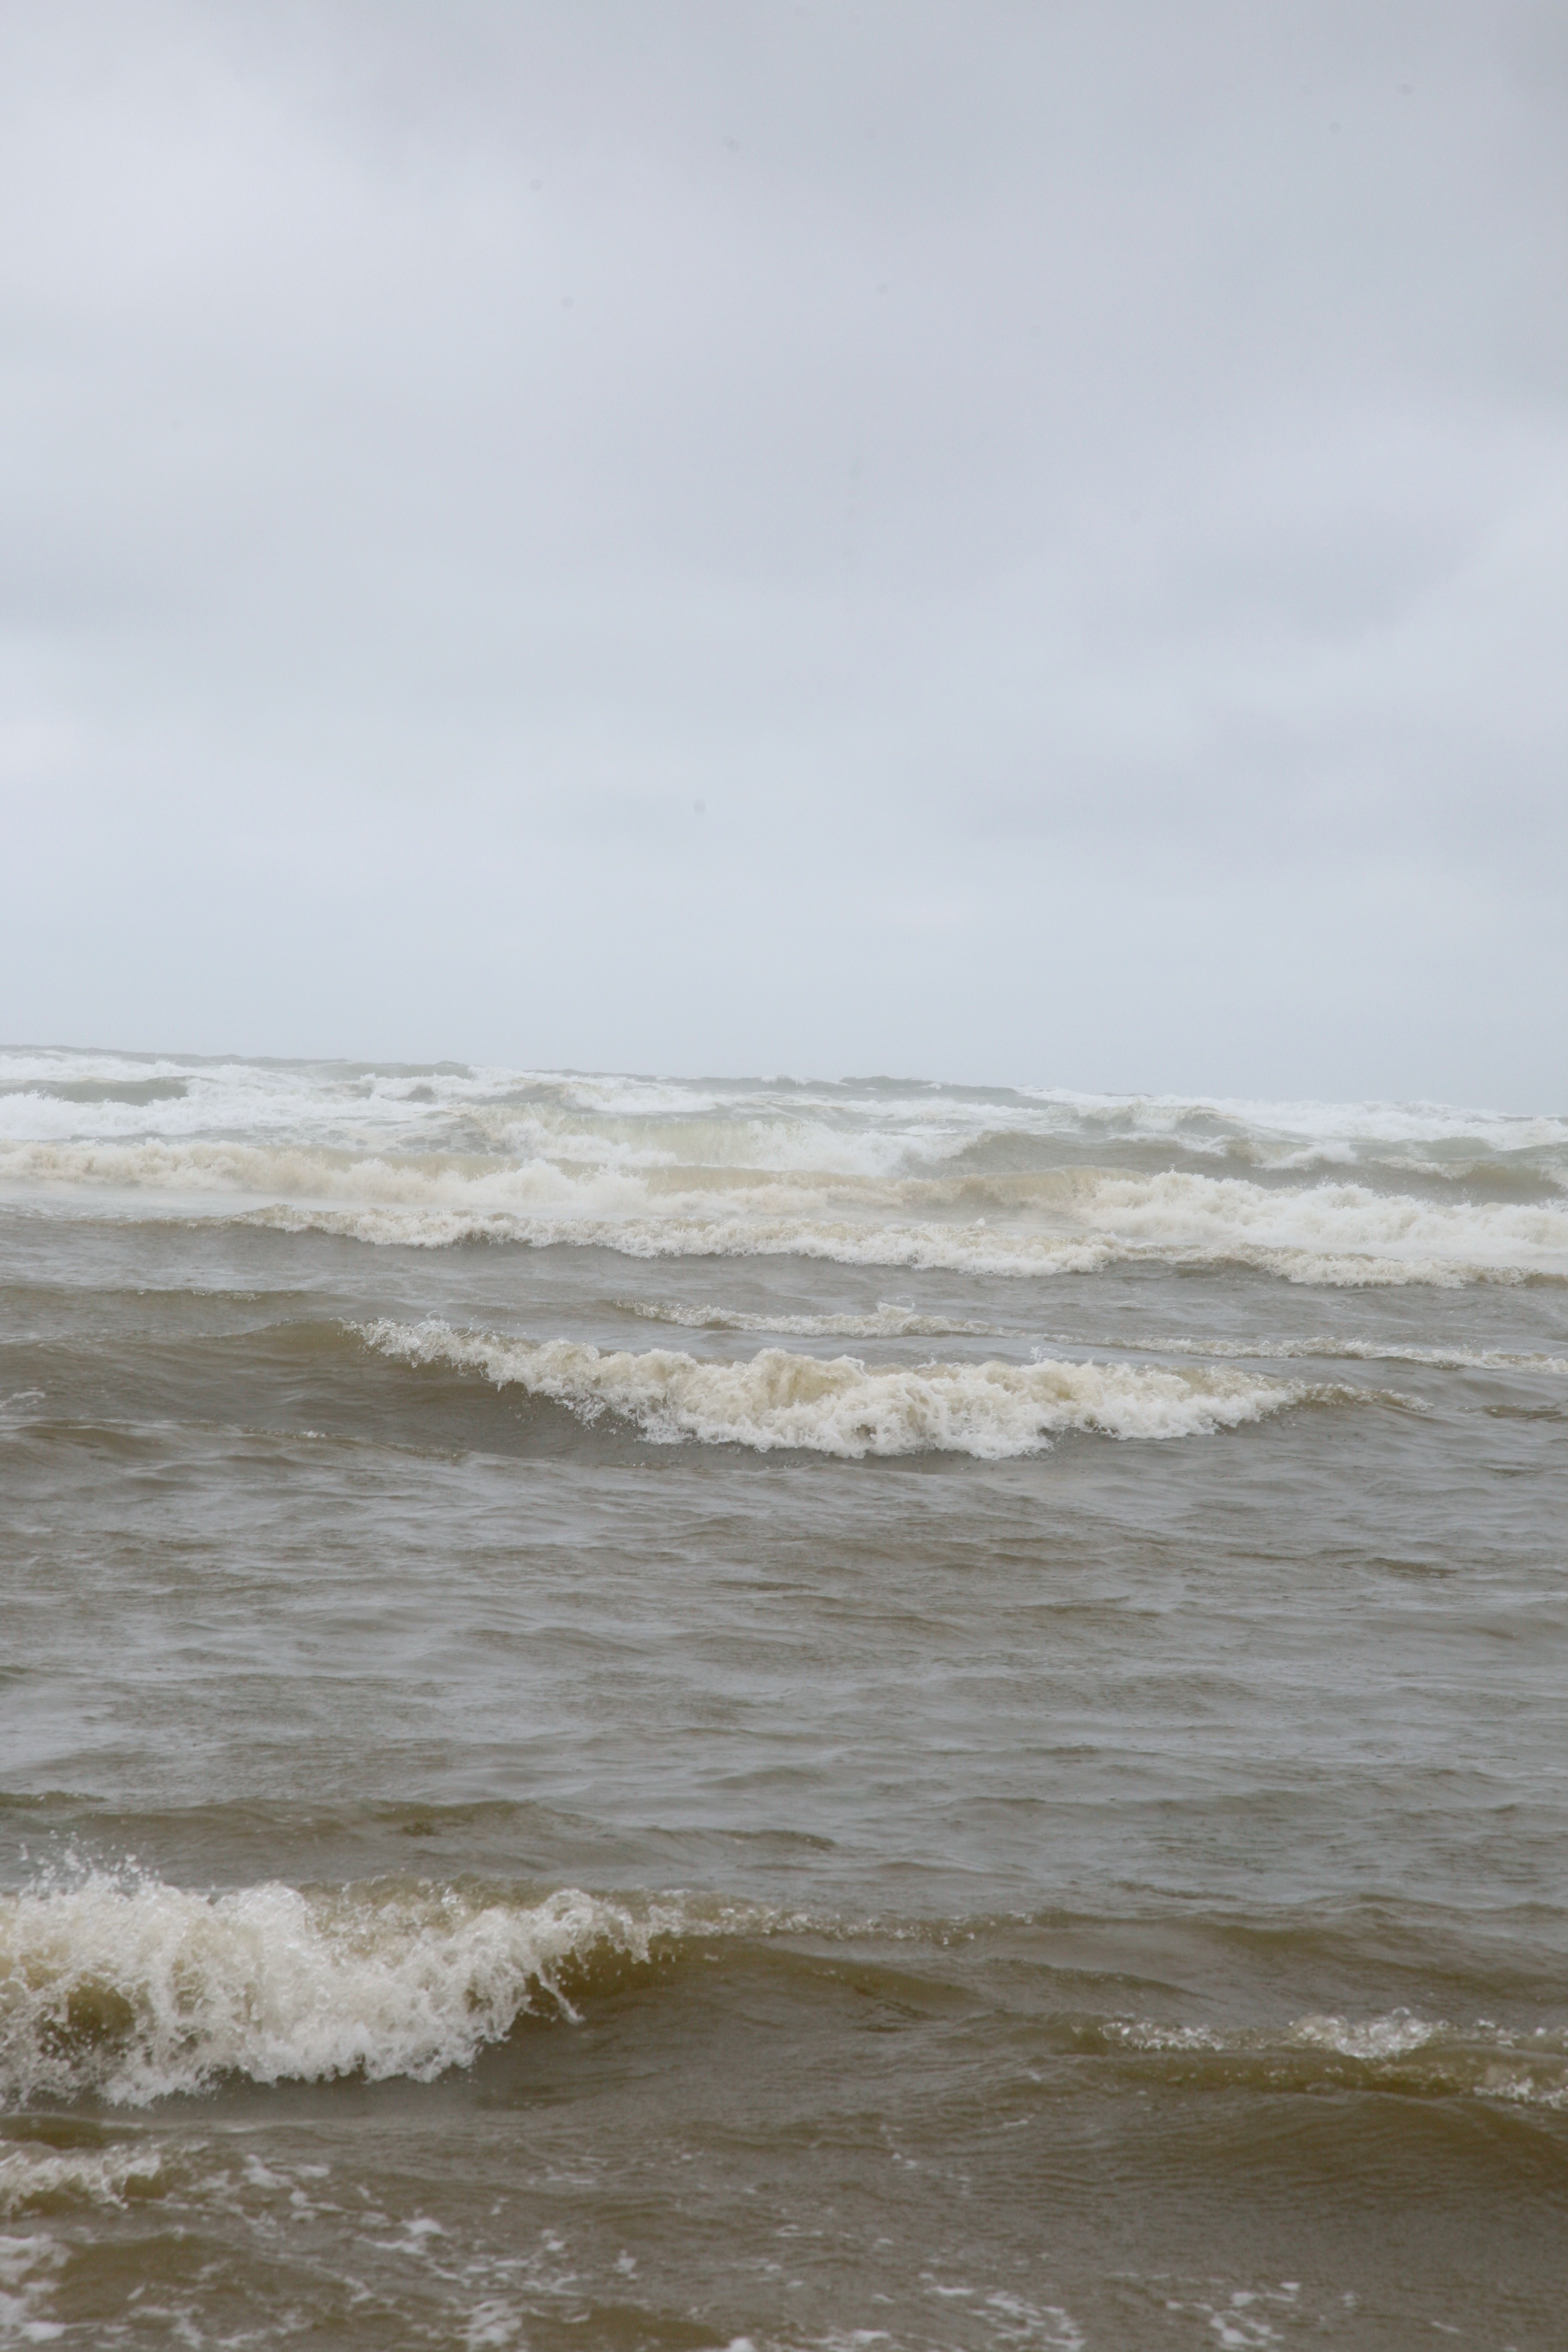
beach, sea, coast, water, sand, rock, ocean, horizon, cloud, shore, wave, wind, france, body of water, strand, mer, playa, channel, cume, frankreich, vague, scum, pasdecalais, cotedopale, stellaplage, manche, cucq, welle, mudflat, wind wave